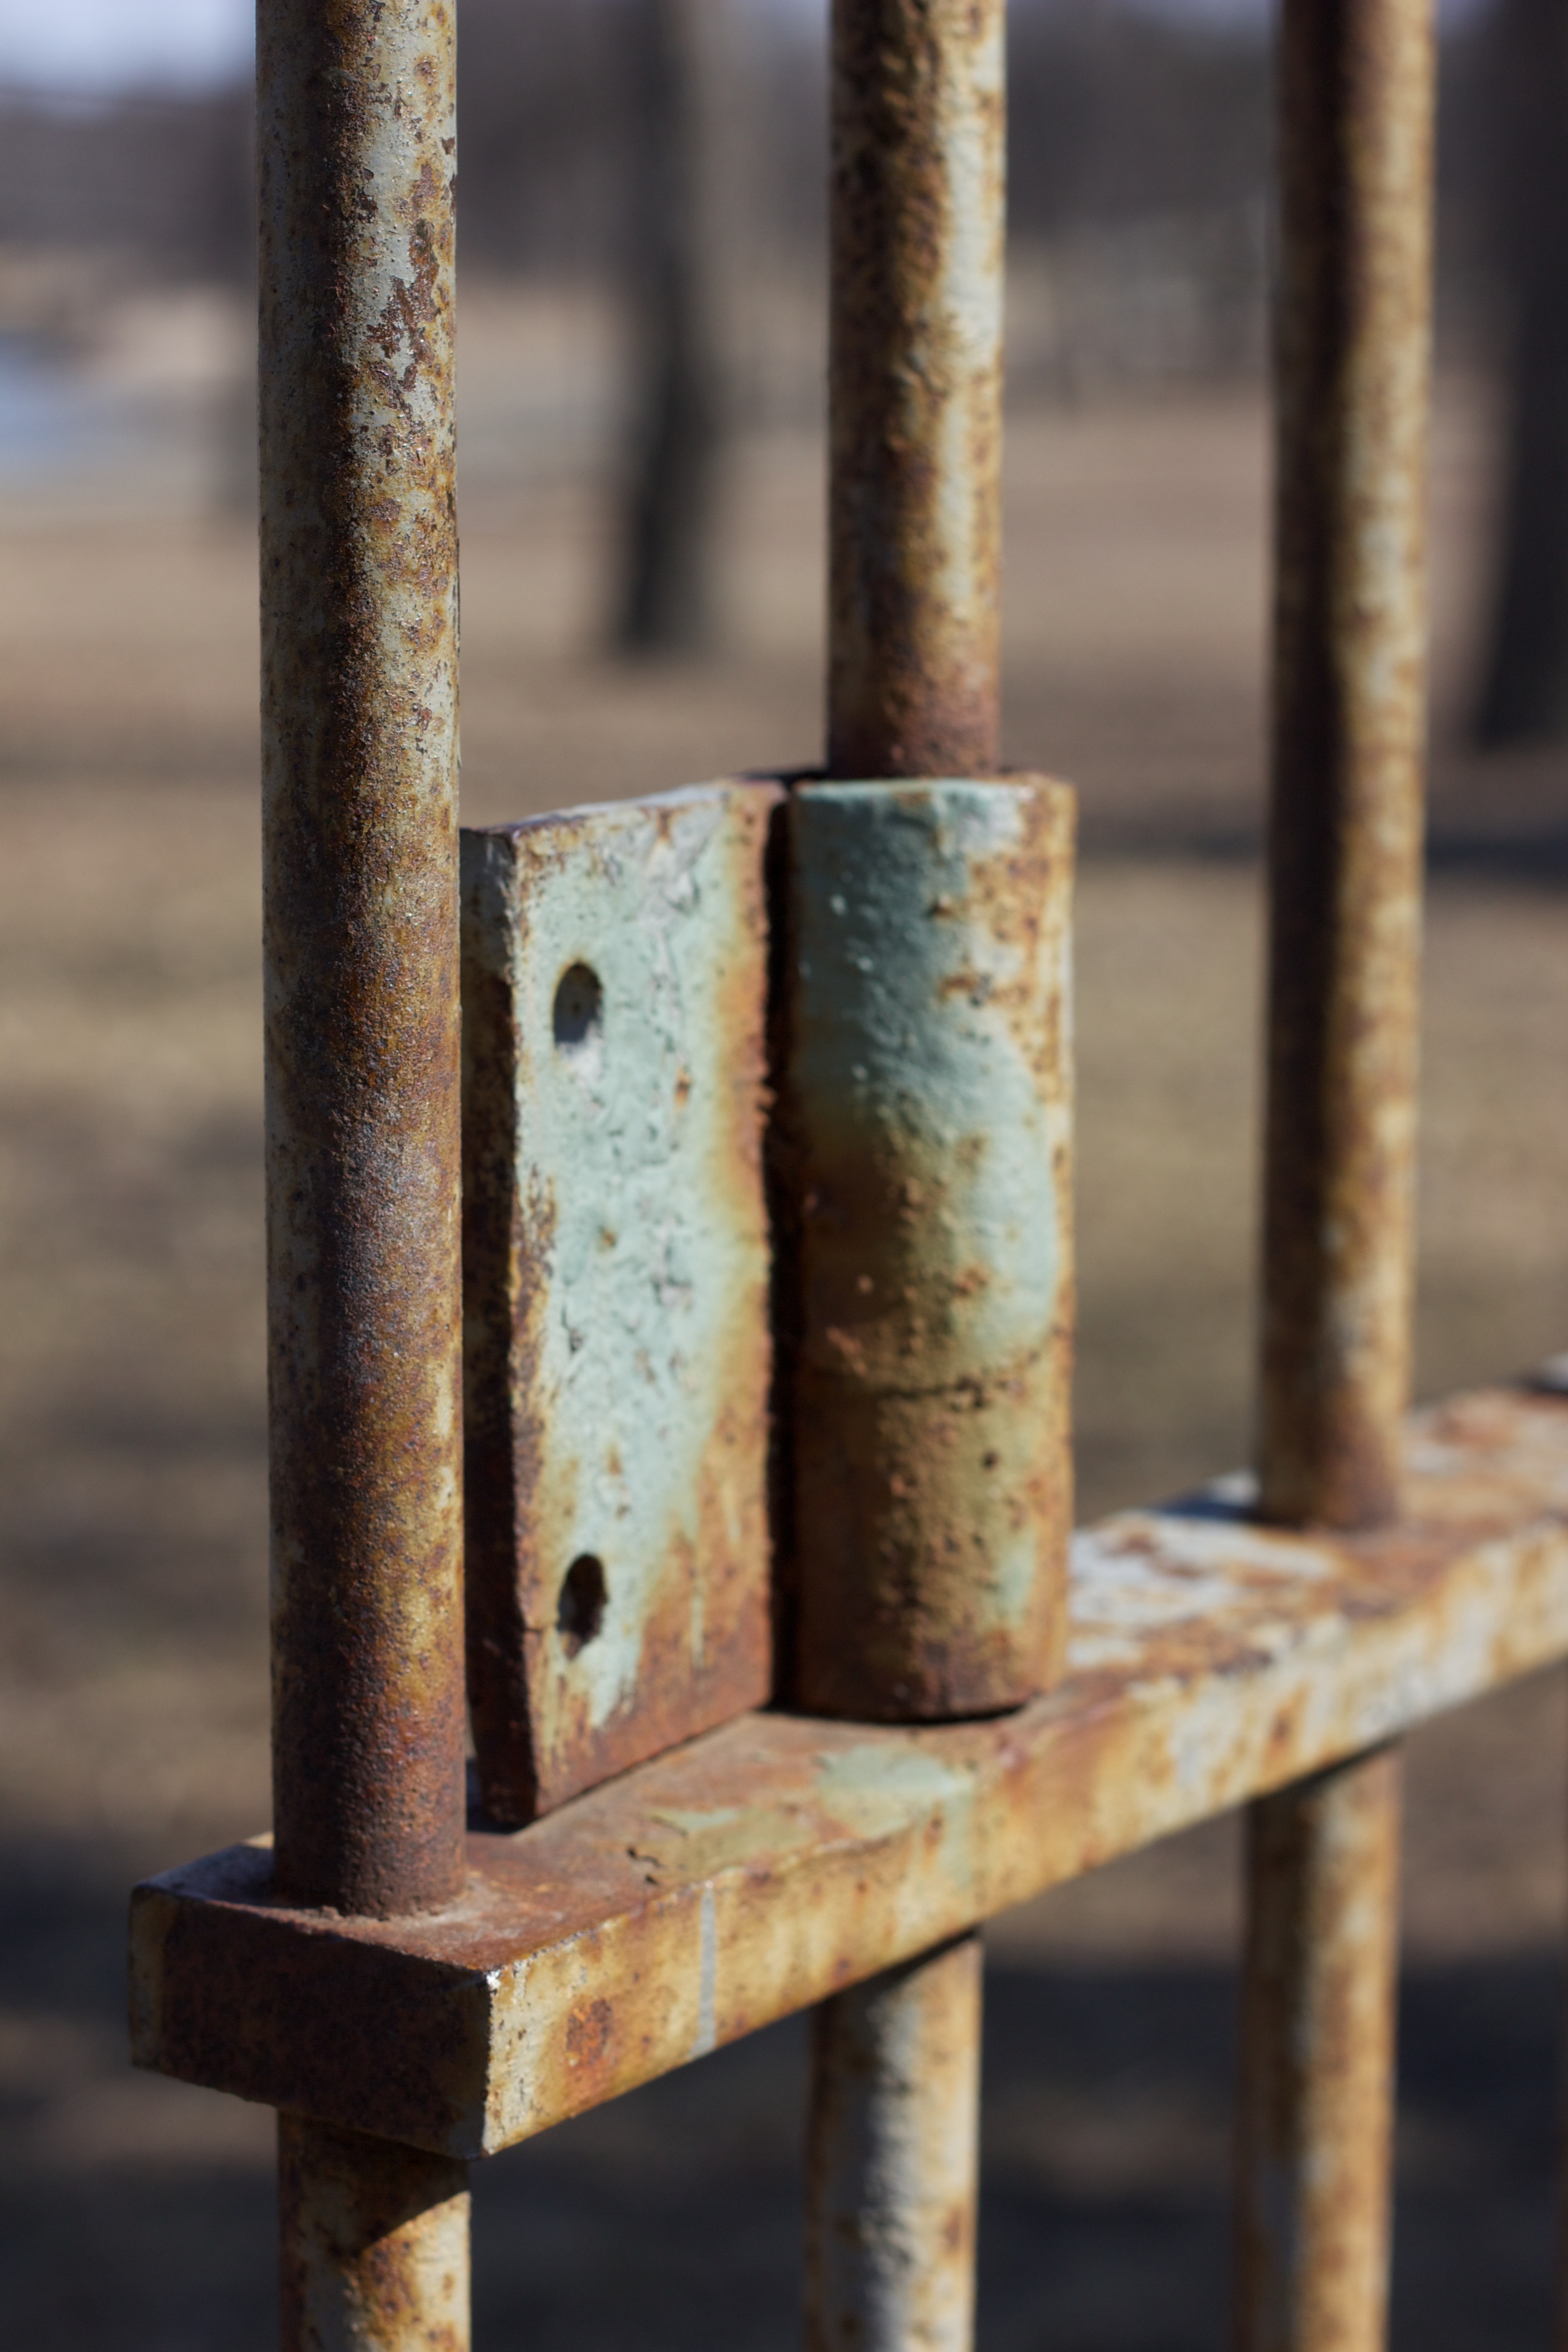
architecture, wood, vintage, antique, building, old, rustic, steel, rust, metal, grunge, gate, door, material, weathered, close up, bars, rusty, rusted, iron, hinge, lock, metallic, aged